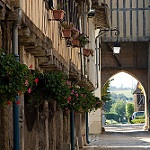
Label: street